Chronology of the 2009 Honduran constitutional crisis

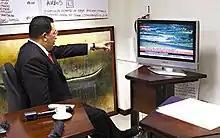
Hugo Chávez and the "Africanized bees" text, which is visible on the right side of Chávez's head.

Micheletti later announced at a press conference that a delegation representing the new government would travel to Washington on Wednesday to meet with the OAS. The delegation would explain to OAS General Secretary José Miguel Insulza "what really happened" in Honduras, according to Micheletti.